Uvula

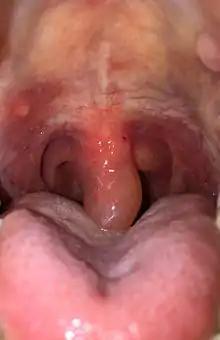
A swollen uvula with additional upper mouth ulcer in a run-down adult (common cold)

At times, the mucous membrane around the uvula may swell, causing the uvula to expand 3–5 times its normal size. This condition is known as uvulitis. When the uvula touches the throat or tongue, it can cause sensations like gagging or choking, although there is no foreign matter present. This can cause problems with breathing, talking, and eating.